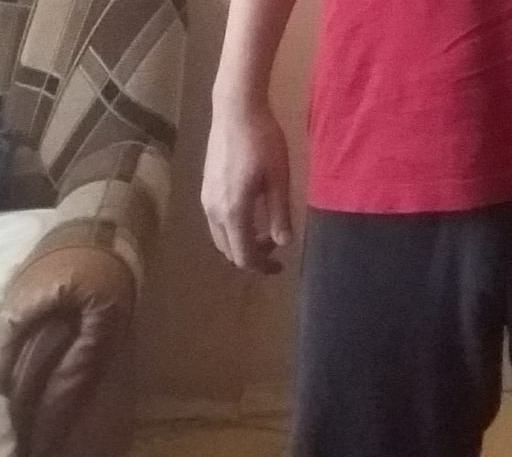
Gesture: no_gesture